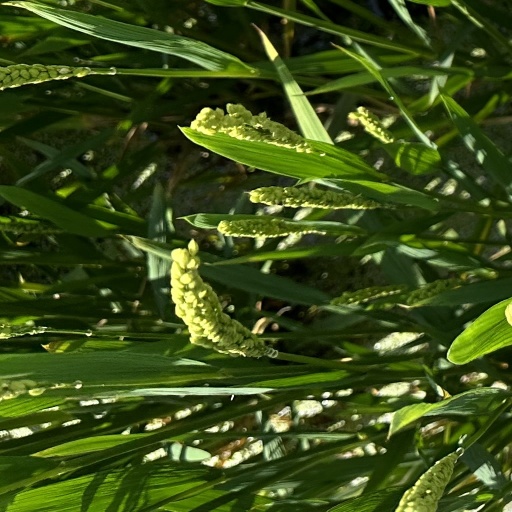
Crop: rice